Sunday Independent (Ireland)

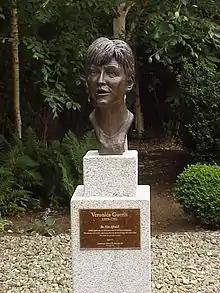
Veronica Guerin memorial, Dublin

The "Sunday Independent" was first published in 1905 as the Sunday edition of the "Irish Independent". Following the creation of the Irish Free State, the "Sunday Independent" followed its daily counterpart's political line by supporting Cumann na nGaedheal and its successor Fine Gael.